A Good Man Is Hard to Find and Other Stories

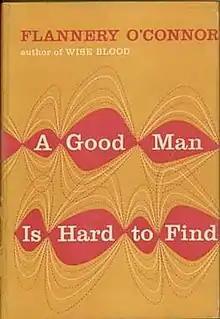
First edition cover

A Good Man Is Hard to Find and Other Stories (published in the United Kingdom as The Artificial Nigger and Other Tales) is a collection of short stories by American author Flannery O'Connor. The collection was first published in 1955. The subjects of the stories range from baptism ("The River") to serial killers ("A Good Man Is Hard to Find") to human greed and exploitation ("The Life You Save May Be Your Own"), although O'Connor described the ten-story collection as "nine stories about original sin, with my compliments".